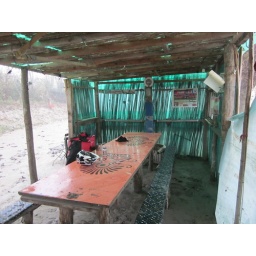
Kind of like a beach house we found refuge in while it poured.